La croisière

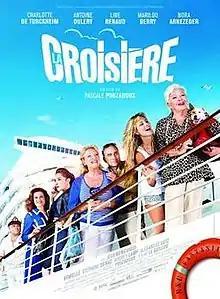
Theatrical release poster

La Croisière (or The Cruise) is a 2011 French comedy film directed by Pascale Pouzadoux.